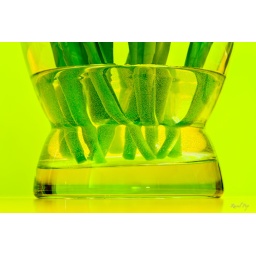
Still life, green tulip stems in glass vase. (File: RPOP-2008-02-1171)